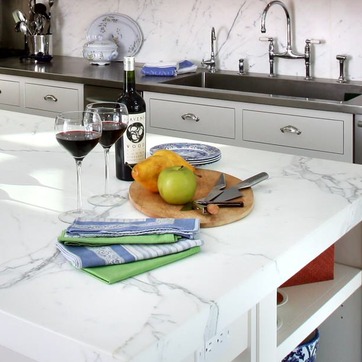
Material: food